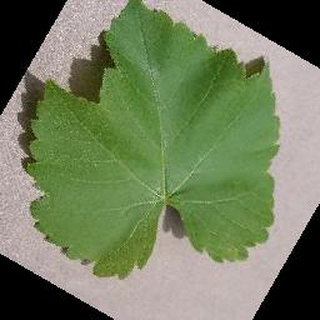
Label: healthy_grape